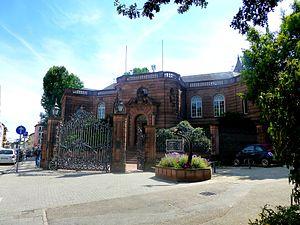
Le Heylshof est un musée sous protection du patrimoine culturel doté d'un jardin généreusement aménagé dans la ville de Worms en Rhénanie-Palatinat.